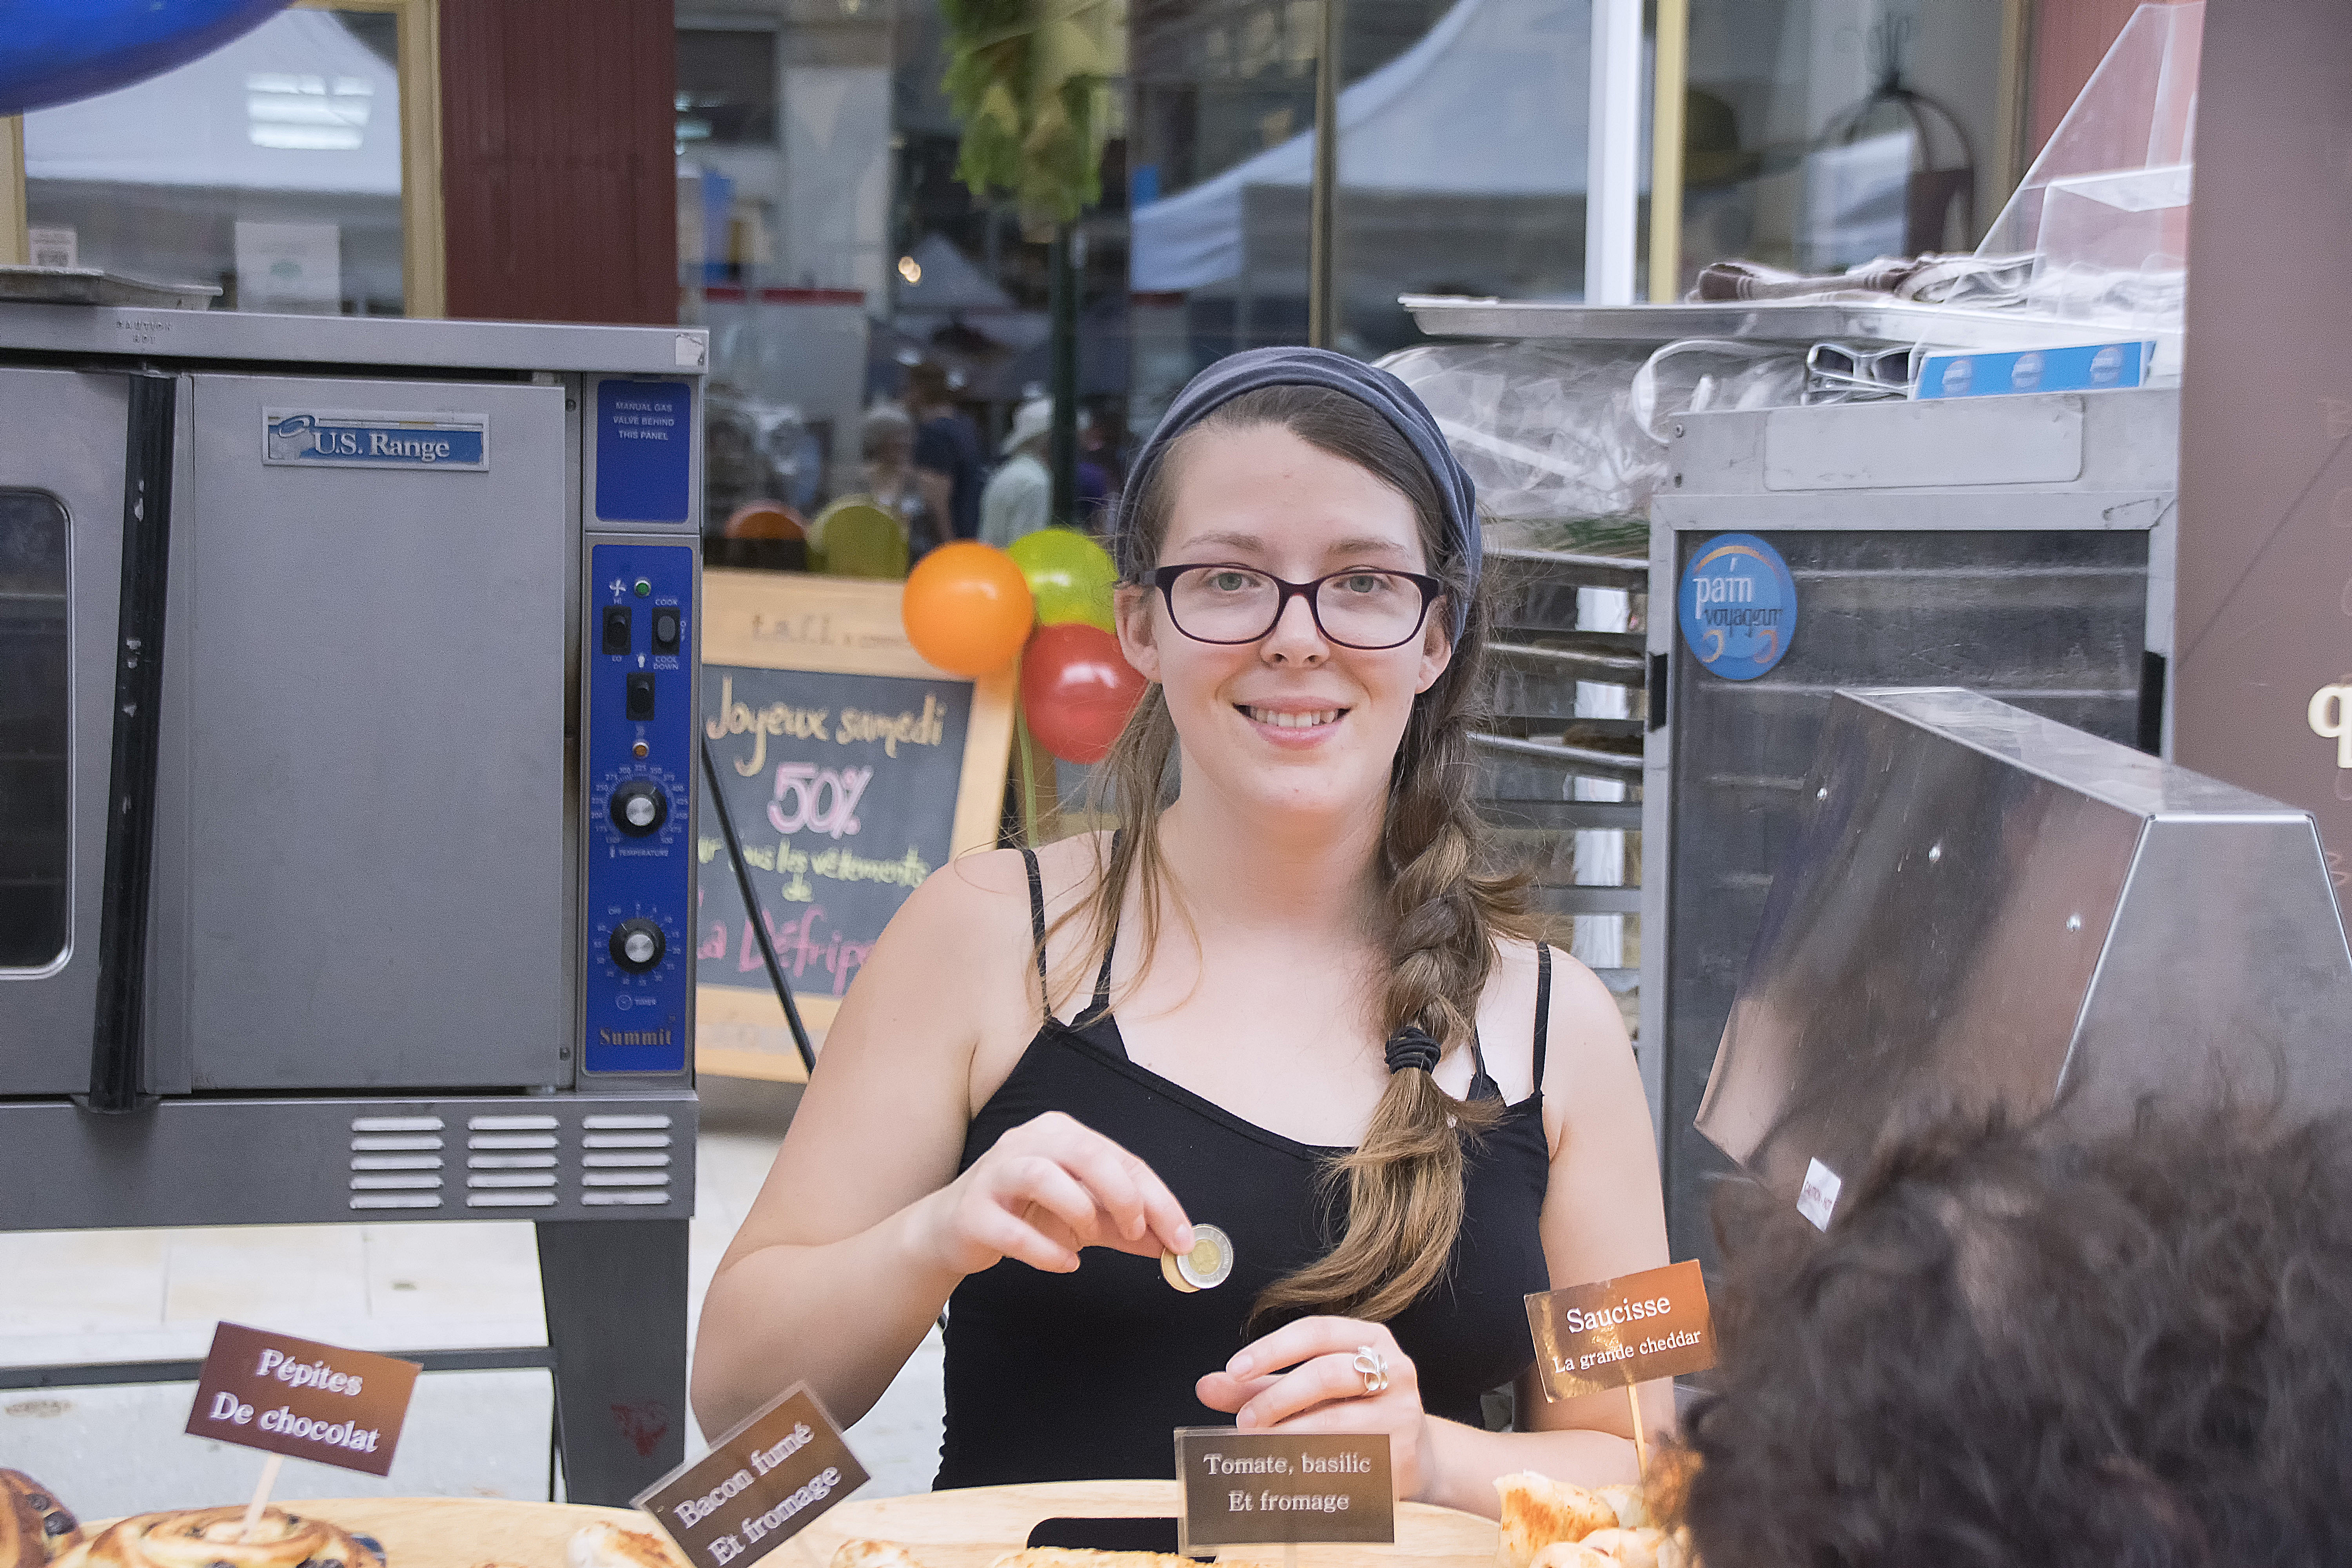
urban, graffiti, lunch, art, canada, quebec, sherbrooke, urbain, amalgam, sense